Politics of Mexico

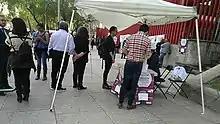
Public consultation

Political parties can form alliances or coalitions to nominate candidates for any particular election. The coalition must identify itself with a specific name and logo. Proportional representation (plurinominal) seats are assigned to it based on the percentage of votes obtained in the elections. Then, it reassigns them to the constituent political parties. Once each party in the coalition has been assigned plurinominal seats, they do not necessarily continue to work as a coalition in government.